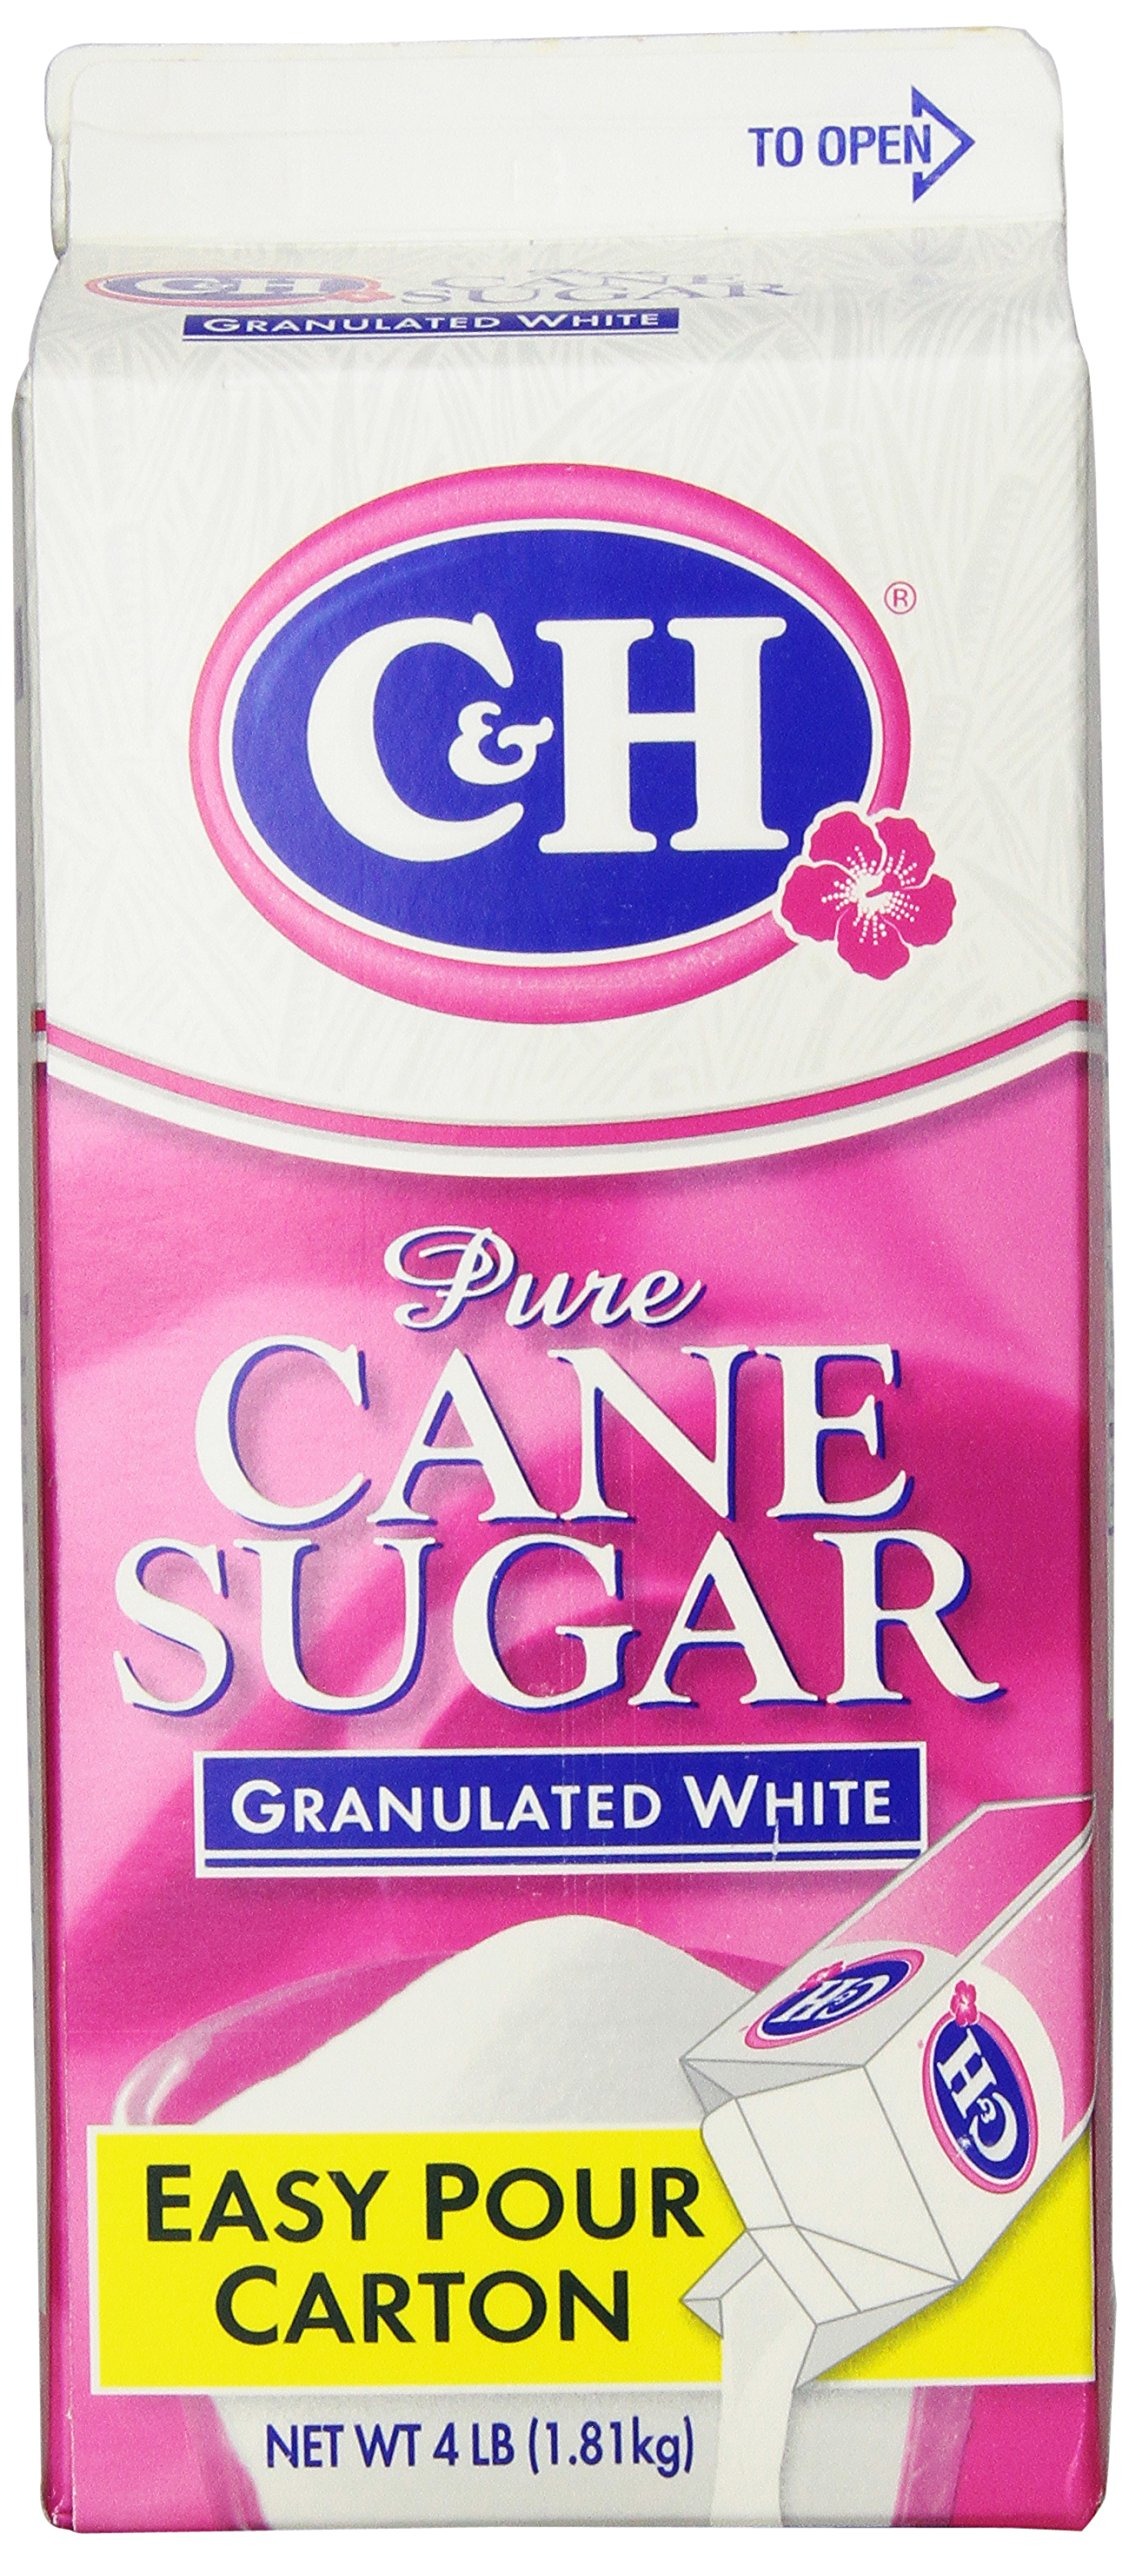
Item Name: C&H Pure Cane, Granulated White Sugar, 4 lb
Bullet Point 1: Product Type:Grocery
Bullet Point 2: Item Package Dimension:9.0 " L X4.3 " W X4.15 " H
Bullet Point 3: Item Package Weight:4.3375 lbs
Bullet Point 4: These Are Sugar Products
Value: 64.0
Unit: Ounce

Price: 4.19